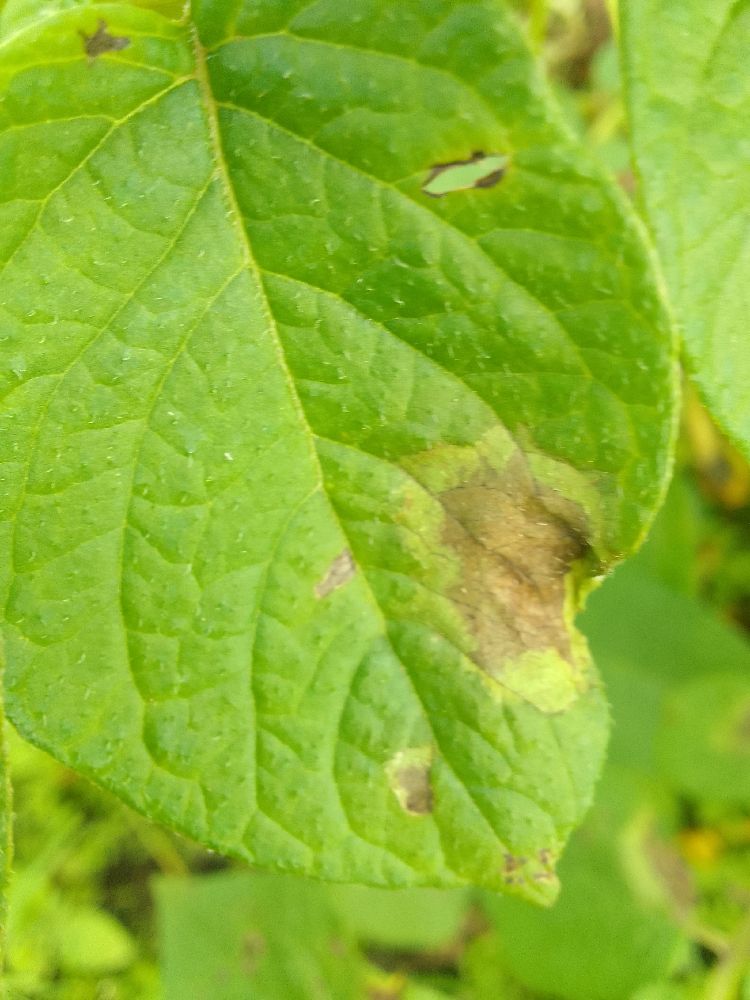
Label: Late blight